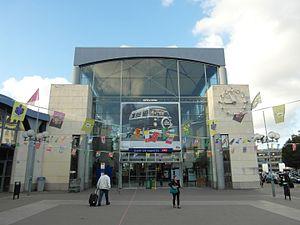
La gare de Nantes, est la principale gare ferroviaire de voyageurs de l'agglomération nantaise, située dans le département de la Loire-Atlantique, en région Pays de la Loire.